Schussenried Abbey

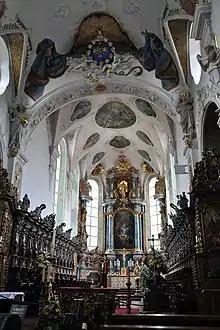
Interior of St. Magnus's Church

The is the parish church for Bad Schussenried and has been used by the local Roman Catholic parish since 1803. It was built in 1229 in the Romanesque style, with three aisles but no transept. It was dedicated to the Virgin Mary, but St. Magnus was added to the dedication in 1366. From 1493 to 1498, the church was reconstructed in the Gothic fashion. Seven chapels and winged altarpieces by Bernhard Strigel were added, as was a porch, in 1482, and new a choir with pointed arches in 1494. These arches were replaced in 1650 with a barrel vault, and the bell tower was enlarged over the 1620s and given with an onion dome in 1692. The church was once again remodeled in the 18th century in Baroque style. The original, flat ceiling was replaced with a vaulted one, round windows installed, and the preceding Romanesque and Gothic embellishments covered with stucco. This work revealed that bricks had been used in the previous renovation, making it some of the oldest brickwork in Upper Swabia.